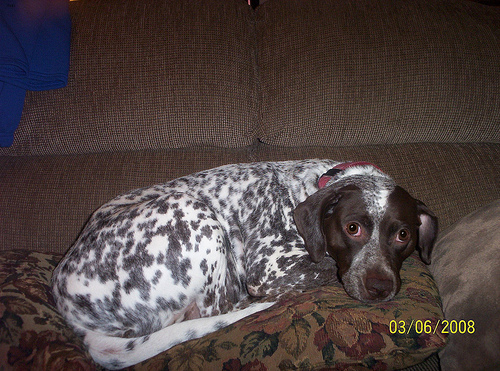
Breed: german shorthaired